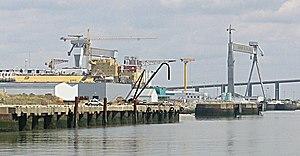
Installations des Chantiers de l'Atlantique (aujourd'hui AyerYards France) à Saint-Nazaire.
Les Chantiers et ateliers de Penhoët ou Chantiers de Penhoët sont un chantier naval implanté à Saint-Nazaire en 1881. Il fait suite au chantier Scott. L'activité sera reprise sous le nom des Chantiers de L'Océan entre 1869-1870, sans succès. La reprise suivante ne se fait qu'en 1881 sous le nom des « Chantiers et Ateliers de Penhoët » sous la seule égide de la Compagnie générale des Transatlantiques, jusqu'en 1900 où le chantier prend comme dénomination : « Société des Chantiers et Ateliers de Saint-Nazaire - Penhoët » qui en fusionnant en 1955 avec les Ateliers et Chantiers de la Loire installés à proximité en 1882, deviendront les Chantiers de l'Atlantique, puis par la suite STX France en 2008, avant de reprendre sa précédente dénomination en 2018.
Les Chantiers de l'Atlantique est le nom officiel du chantier naval implanté à Saint-Nazaire, en France, de 1955 à 2006 et depuis 2018. Il portait officiellement le nom de Aker Yards France de 2006 à 2008 et de STX France de 2008 à 2018, cependant, par usage, l'appellation Chantiers de l'Atlantique était également utilisée pour désigner le site des chantiers navals lui-même avant 1955 et de 2006 à 2018. Ce chantier fait partie intégrante du patrimoine maritime français.